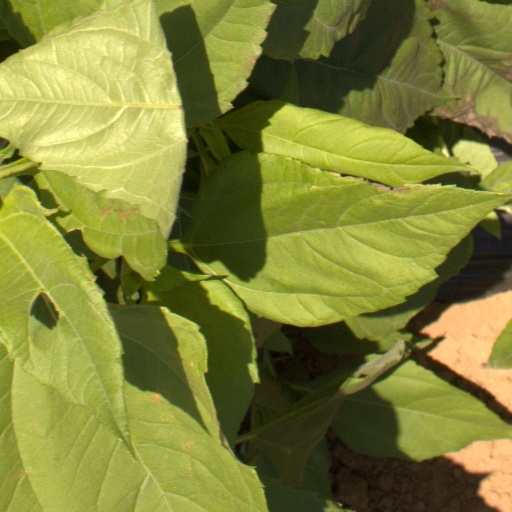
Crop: Jerusalem artichoke